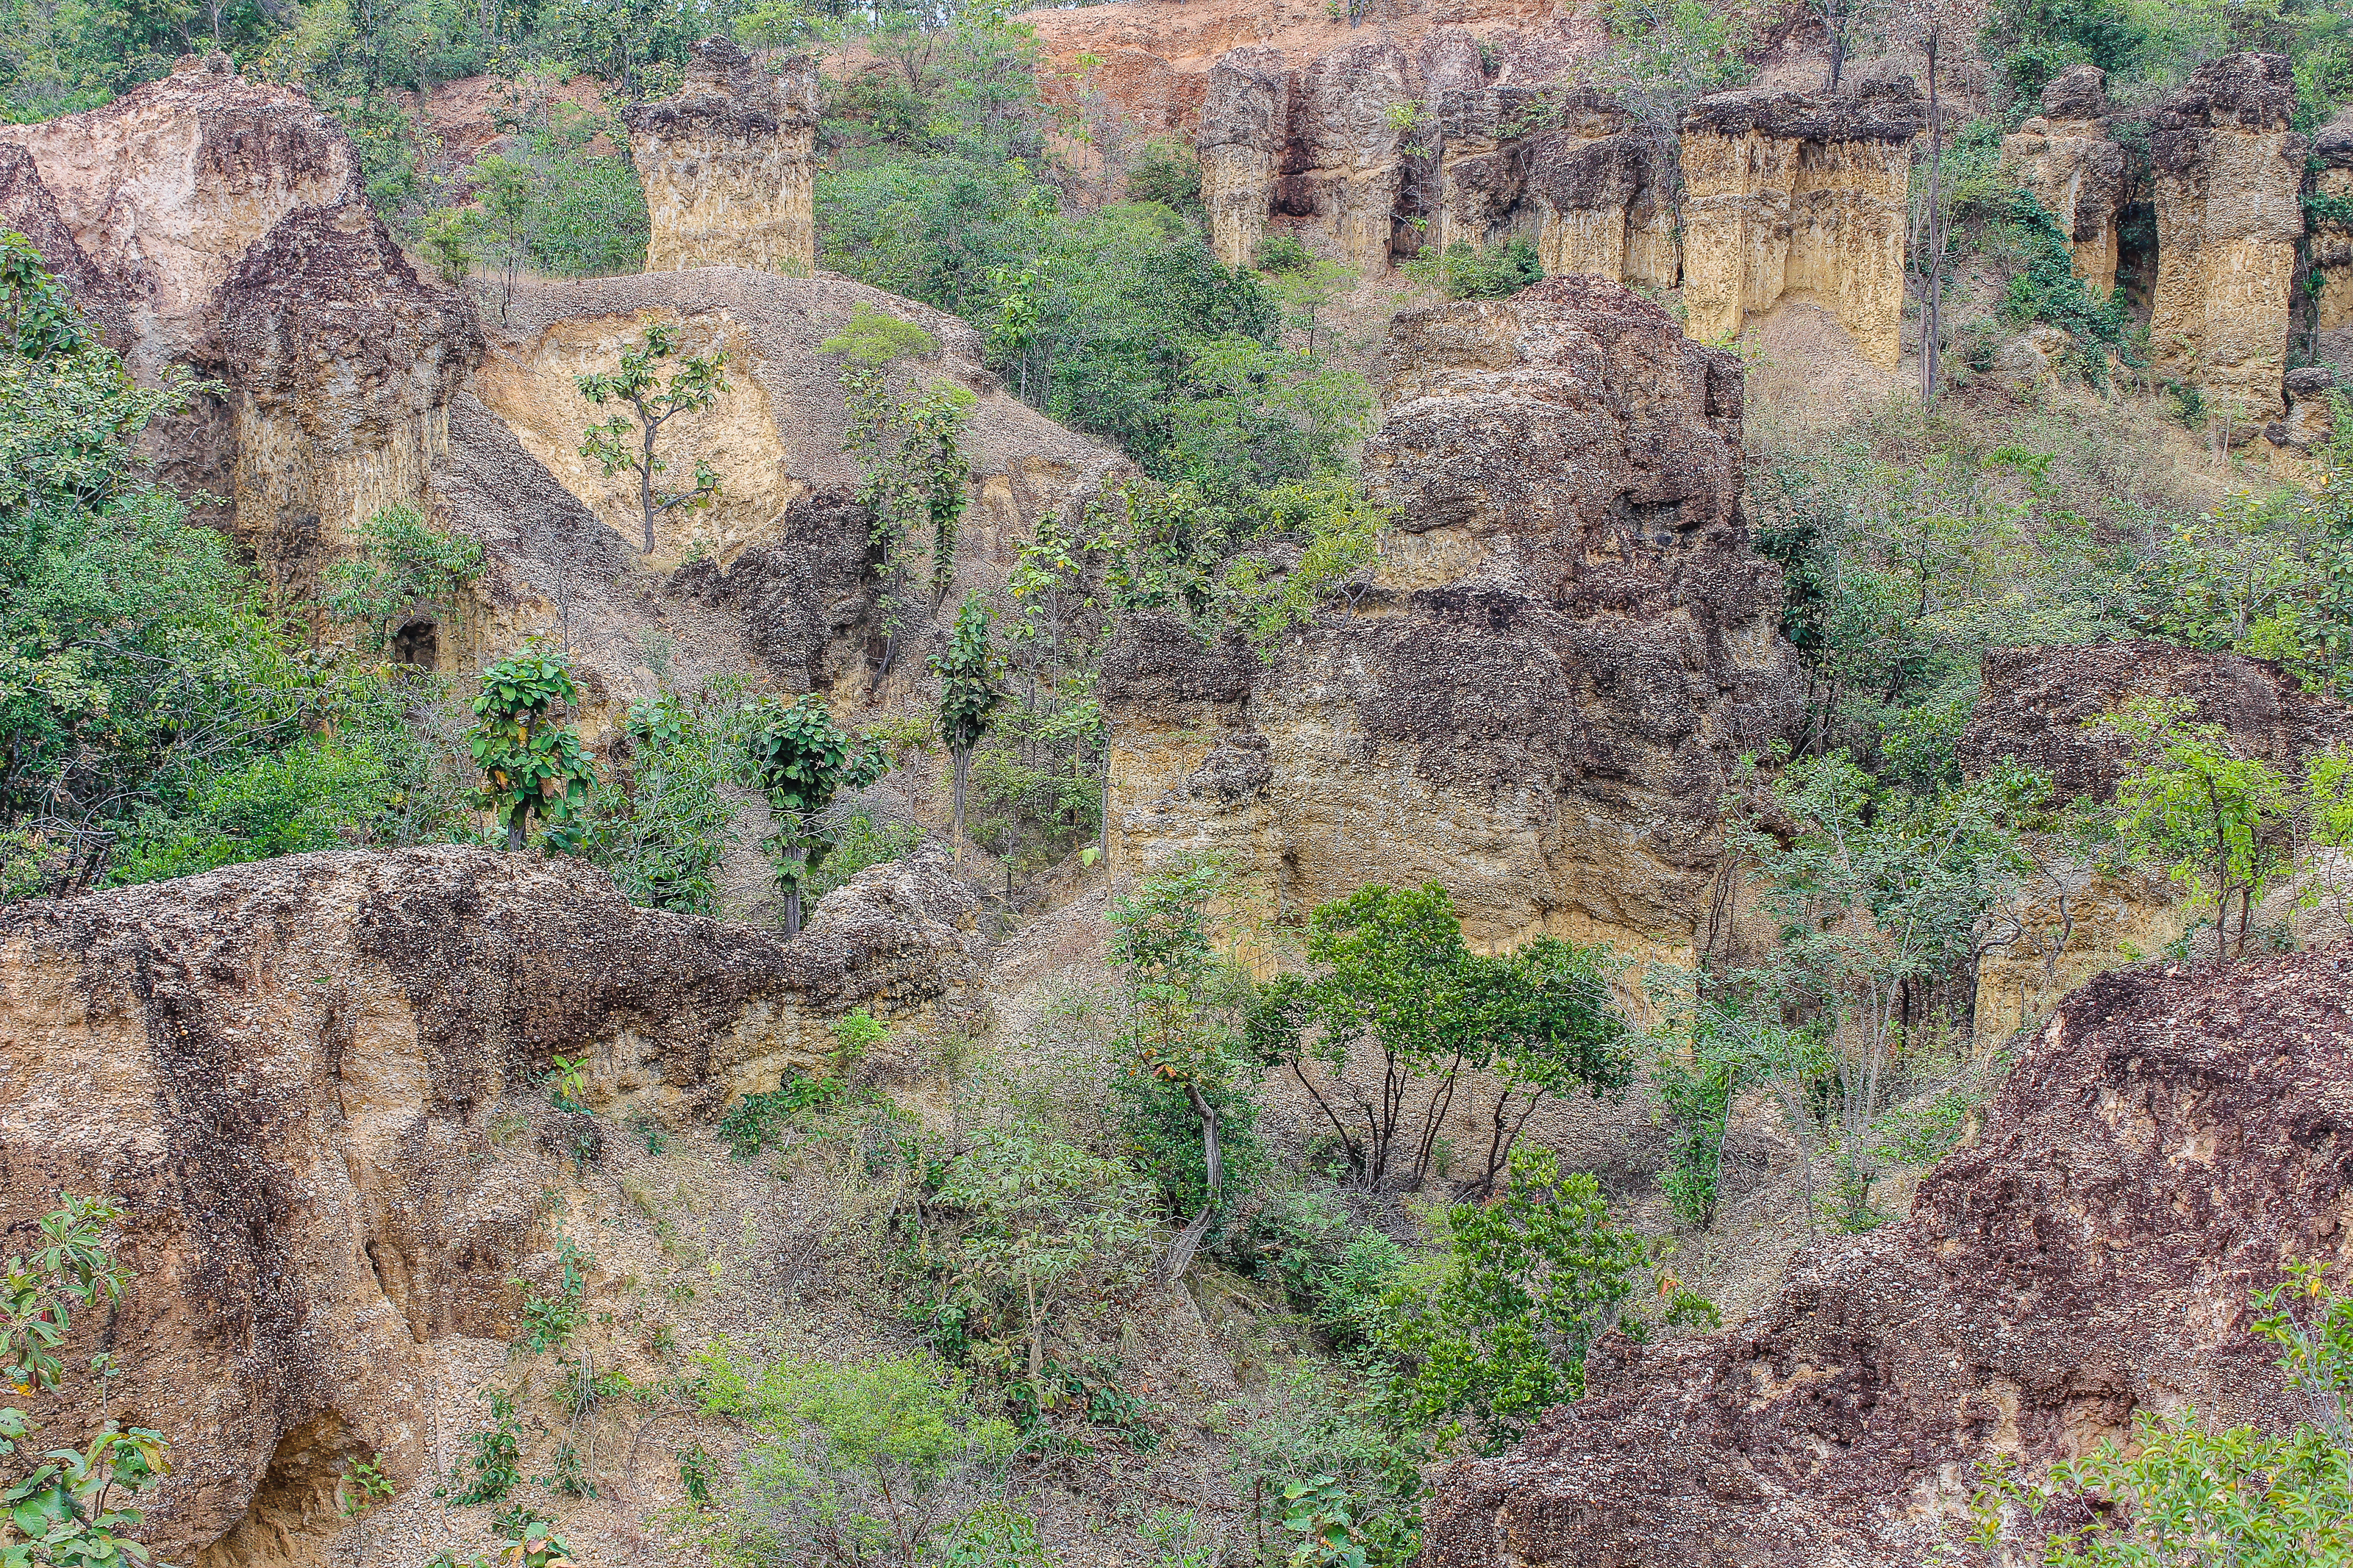
adventure, amazing, attraction, background, beautiful, chiangmai, cliff, ecological, environment, eroded, erosion, famous, foliage, forest, geology, gorge, grand canyon, grass, green, high, journey, jungle, landmark, landscape, mountain, natural, nature, outdoor, park, pha chor, recreation, rock, scenery, sightseeing, southeast, stone, sunlight, sunshine, thailand, tourism, tourist, trail, travel, tree, trekking, valley, viewpoint, wild, woods, vegetation, outcrop, geological phenomenon, escarpment, nature reserve, plant community, shrubland, bedrock, formation, soil, terrain, plant, national park, wildlife, canyon, state park